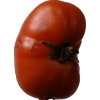
Label: tomato